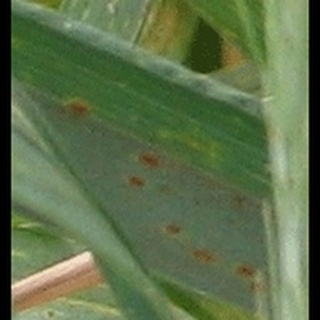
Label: wheat_brown_rust